Jupiter LIX

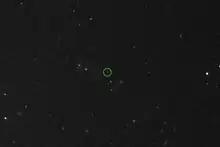
Precovery image of Jupiter LIX on 8 September 2010 (circled)

It is a member of the Pasiphae group. It has an average orbital distance of 23,547,105 km, with an inclination of 149.2 degrees. Its period is 734.2 days.